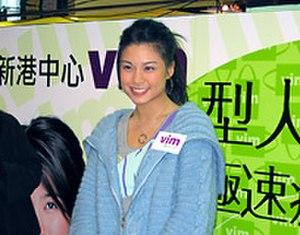
Bernice Jan Liu, est une chanteuse et actrice canadienne née le 6 janvier 1979. Elle a été précédemment Miss Chinese Vancouver 2000 ainsi que Miss Chinese International 2001.